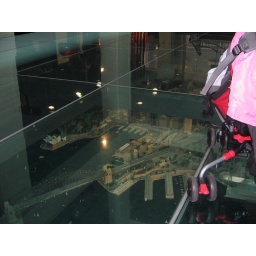
3D map of Sydney under the floor @ the State library